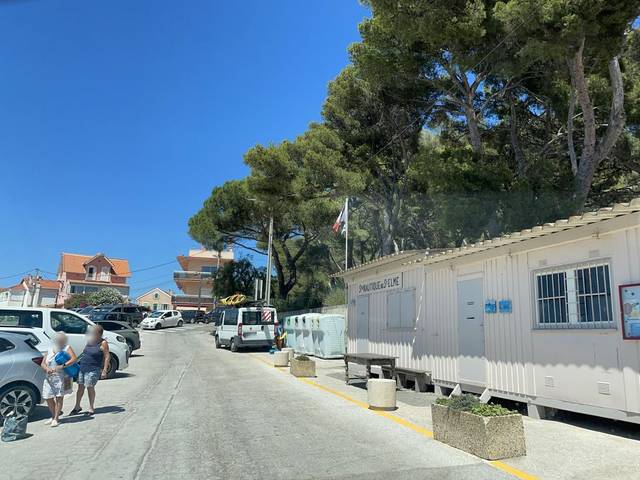
Region: France
Coordinates: 43.076, 5.9